Canton of Geneva

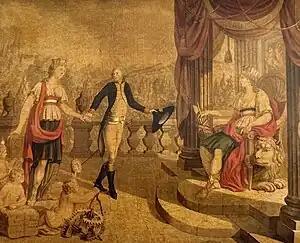
Allegory of the annexation of the Republic of Geneva by France in 1798. Two women face each other, France seated on a throne and Geneva who advances, with a hesitant step, led by the representative of the Directory, Félix Desportes. She has laid her possessions on the ground - letters, trade, and the factory of luxury goods (watches and clock movements) - and makes a gesture of offering to her new sovereign.

Things would quickly evolve when France officially annexes Savoy in the spring 1796 and Geneva is increasingly denounced by Paris as a ""den of contrabandists, aristocrats, and emigrants"". In January 1798, the French army invades the Swiss confederation and begins a trade embargo on Geneva, but the Directory wishes to annex the city on demand by its citizens and not by force. The wish would be granted on 15 April 1798 when the Genevan government is coerced by economic and political pressure to request the annexation by France. The treaty was relatively favourable to Geneva, whose citizens preserved the assets of the Republic, are left alone in regards to education and the economy, and granted a 5-year exemption from conscription. The city's fortifications are also kept intact and preserved, and the Protestant religion is largely tolerated, although with strict conditions such as the demotion of its status to a simple association.